Aliyah

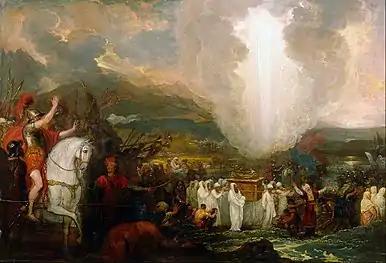
"Joshua Passing the River Jordan with the Ark of the Covenant", Benjamin West, 1800

Since the mid-1990s, there has been a steady stream of South African, American and French Jews who have either made aliyah, or purchased property in Israel for potential future immigration. Over 2,000 French Jews moved to Israel each year between 2000 and 2004 due to anti-Semitism in France. The Bnei Menashe Jews from India, whose recent discovery and recognition by mainstream Judaism as descendants of the Ten Lost Tribes is subject to some controversy, slowly started their aliyah in the early 1990s and continue arriving in slow numbers. Organizations such as Nefesh B'Nefesh and Shavei Israel help with aliyah by supporting financial aid and guidance on a variety of topics such as finding work, learning Hebrew, and assimilation into Israeli culture.